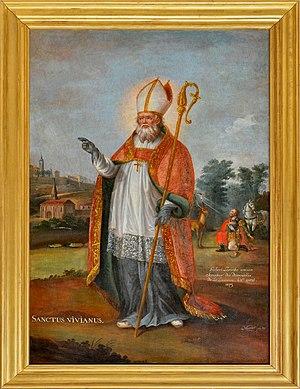
Saint Vivien de Saintes (Ve siècle),par François Nicollet (1762-1833), 1803, église St Vivien de Charras, (Charente, France).
Vivien est évêque de Saintes au début du Vᵉ siècle. Il est reconnu comme saint par l'Église catholique romaine sous le nom de saint Vivien de Saintes. Sa fête est le 28 août.